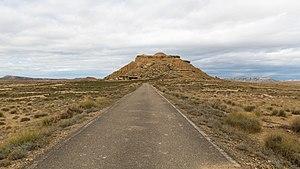
Le désert des Bardenas Reales est une vaste zone aride de 42 000 ha située au sud-est de la Navarre entre Tudela et Carcastillo. Cette réserve naturelle présente une végétation particulière ainsi que des formations rocheuses impressionnantes dues à l'érosion, phénomène ici récurrent, dont le Castil de tierra est la manifestation la plus emblématique. Les massifs du Rallon et de la Pisquerra est composé de badlands donnant véritablement aux randonneurs qui les parcourent l'impression d'évoluer dans les paysages mythiques de l'Ouest américain comme Monument Valley.